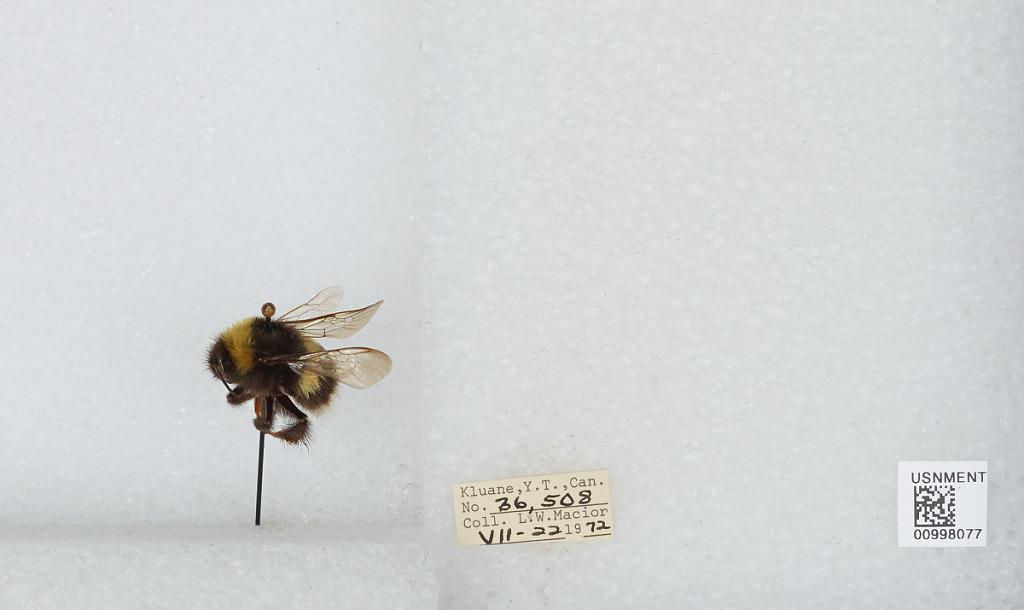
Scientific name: Bombus (Bombus) lucorum (Linnaeus)
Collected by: L. Macior
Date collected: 1972-7-22
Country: Canada
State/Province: Yukon Territory
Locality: Kluane
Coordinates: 60.75, -139.5